Revenue stamps of South Africa

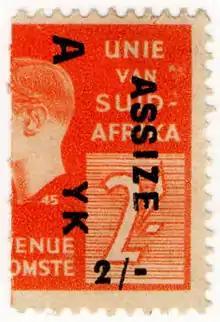
Assize Revenue stamp of 1945 - Value 2s

These were used to pay the annual fee for the inspection of weighing and measuring equipment such as shop scales. Many different stamps were issued between c.1920 and 1956, and all were revenue or postage stamps bisected in two (one half being for the receipt, the other for the audit duplicate), and overprinted ASSIZE "(c.1920)", ASSIZE IJK "(c.1923-c.1930)" or ASSIZE YK "(c.1930-1956)". All of these are very scarce or rare revenue stamps.